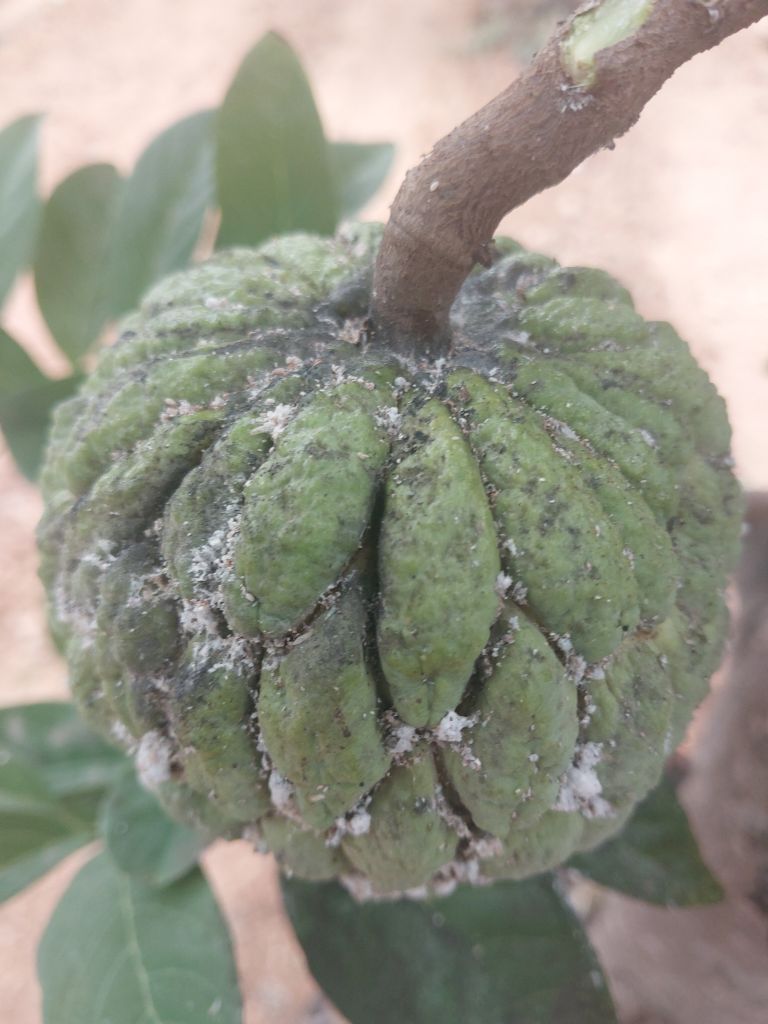
Disease label: Blank Canker